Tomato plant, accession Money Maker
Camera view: vertical (180 deg); turntable rotation: 270 degrees
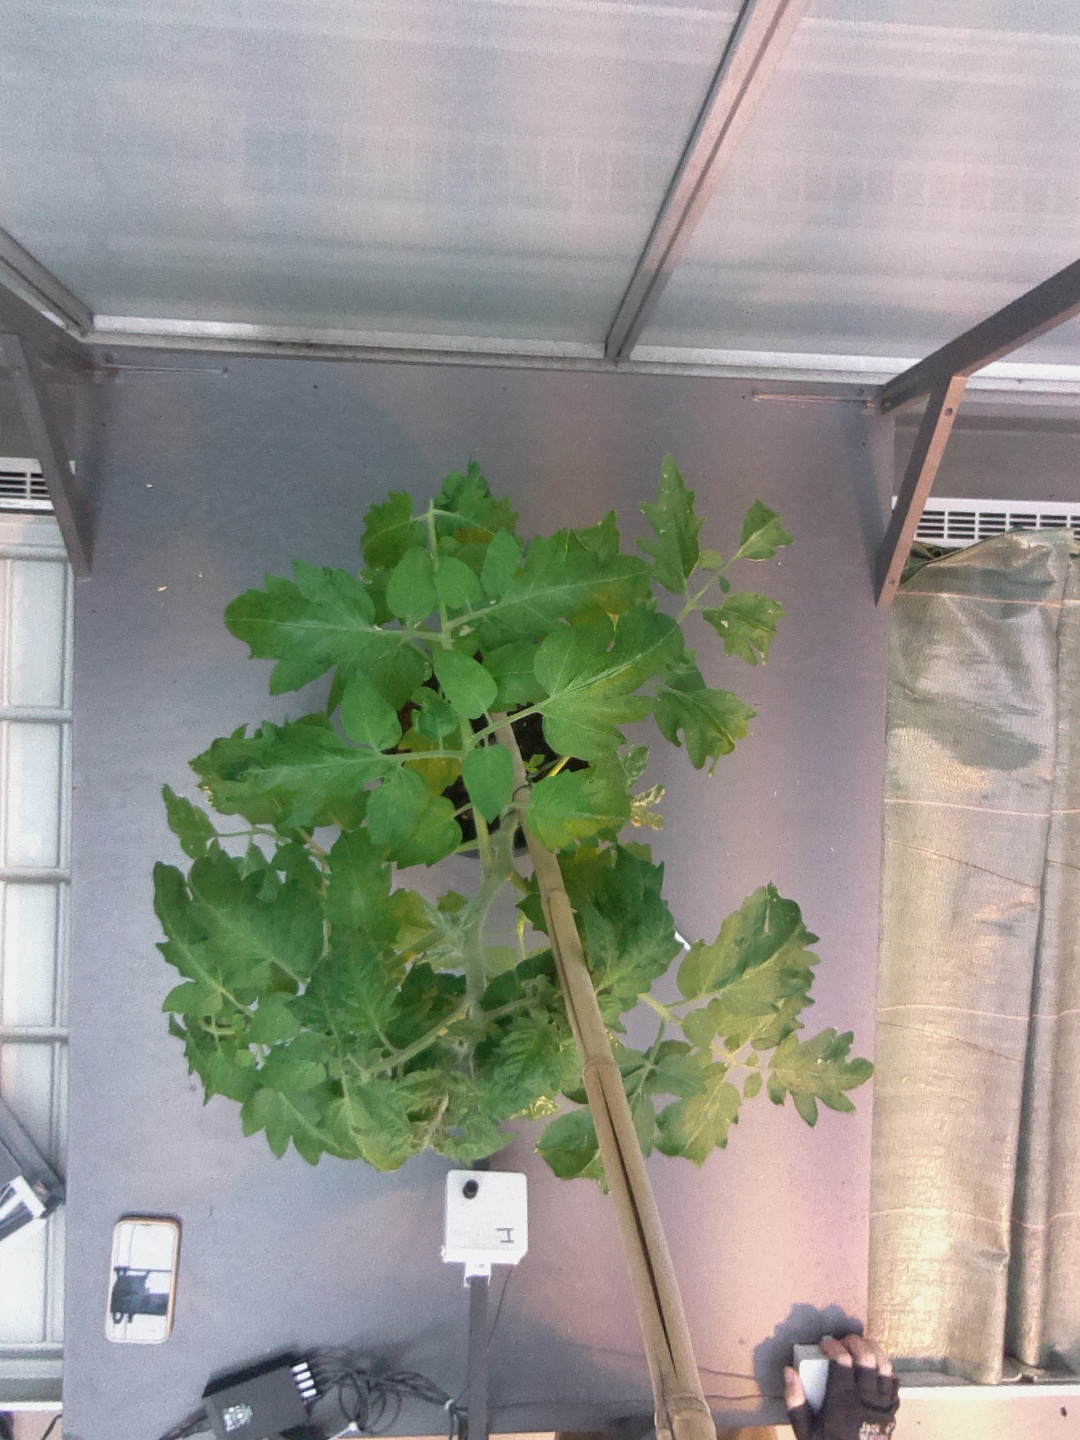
BBCH growth stage 53: 3 inflorescences visible